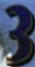
Number: 3